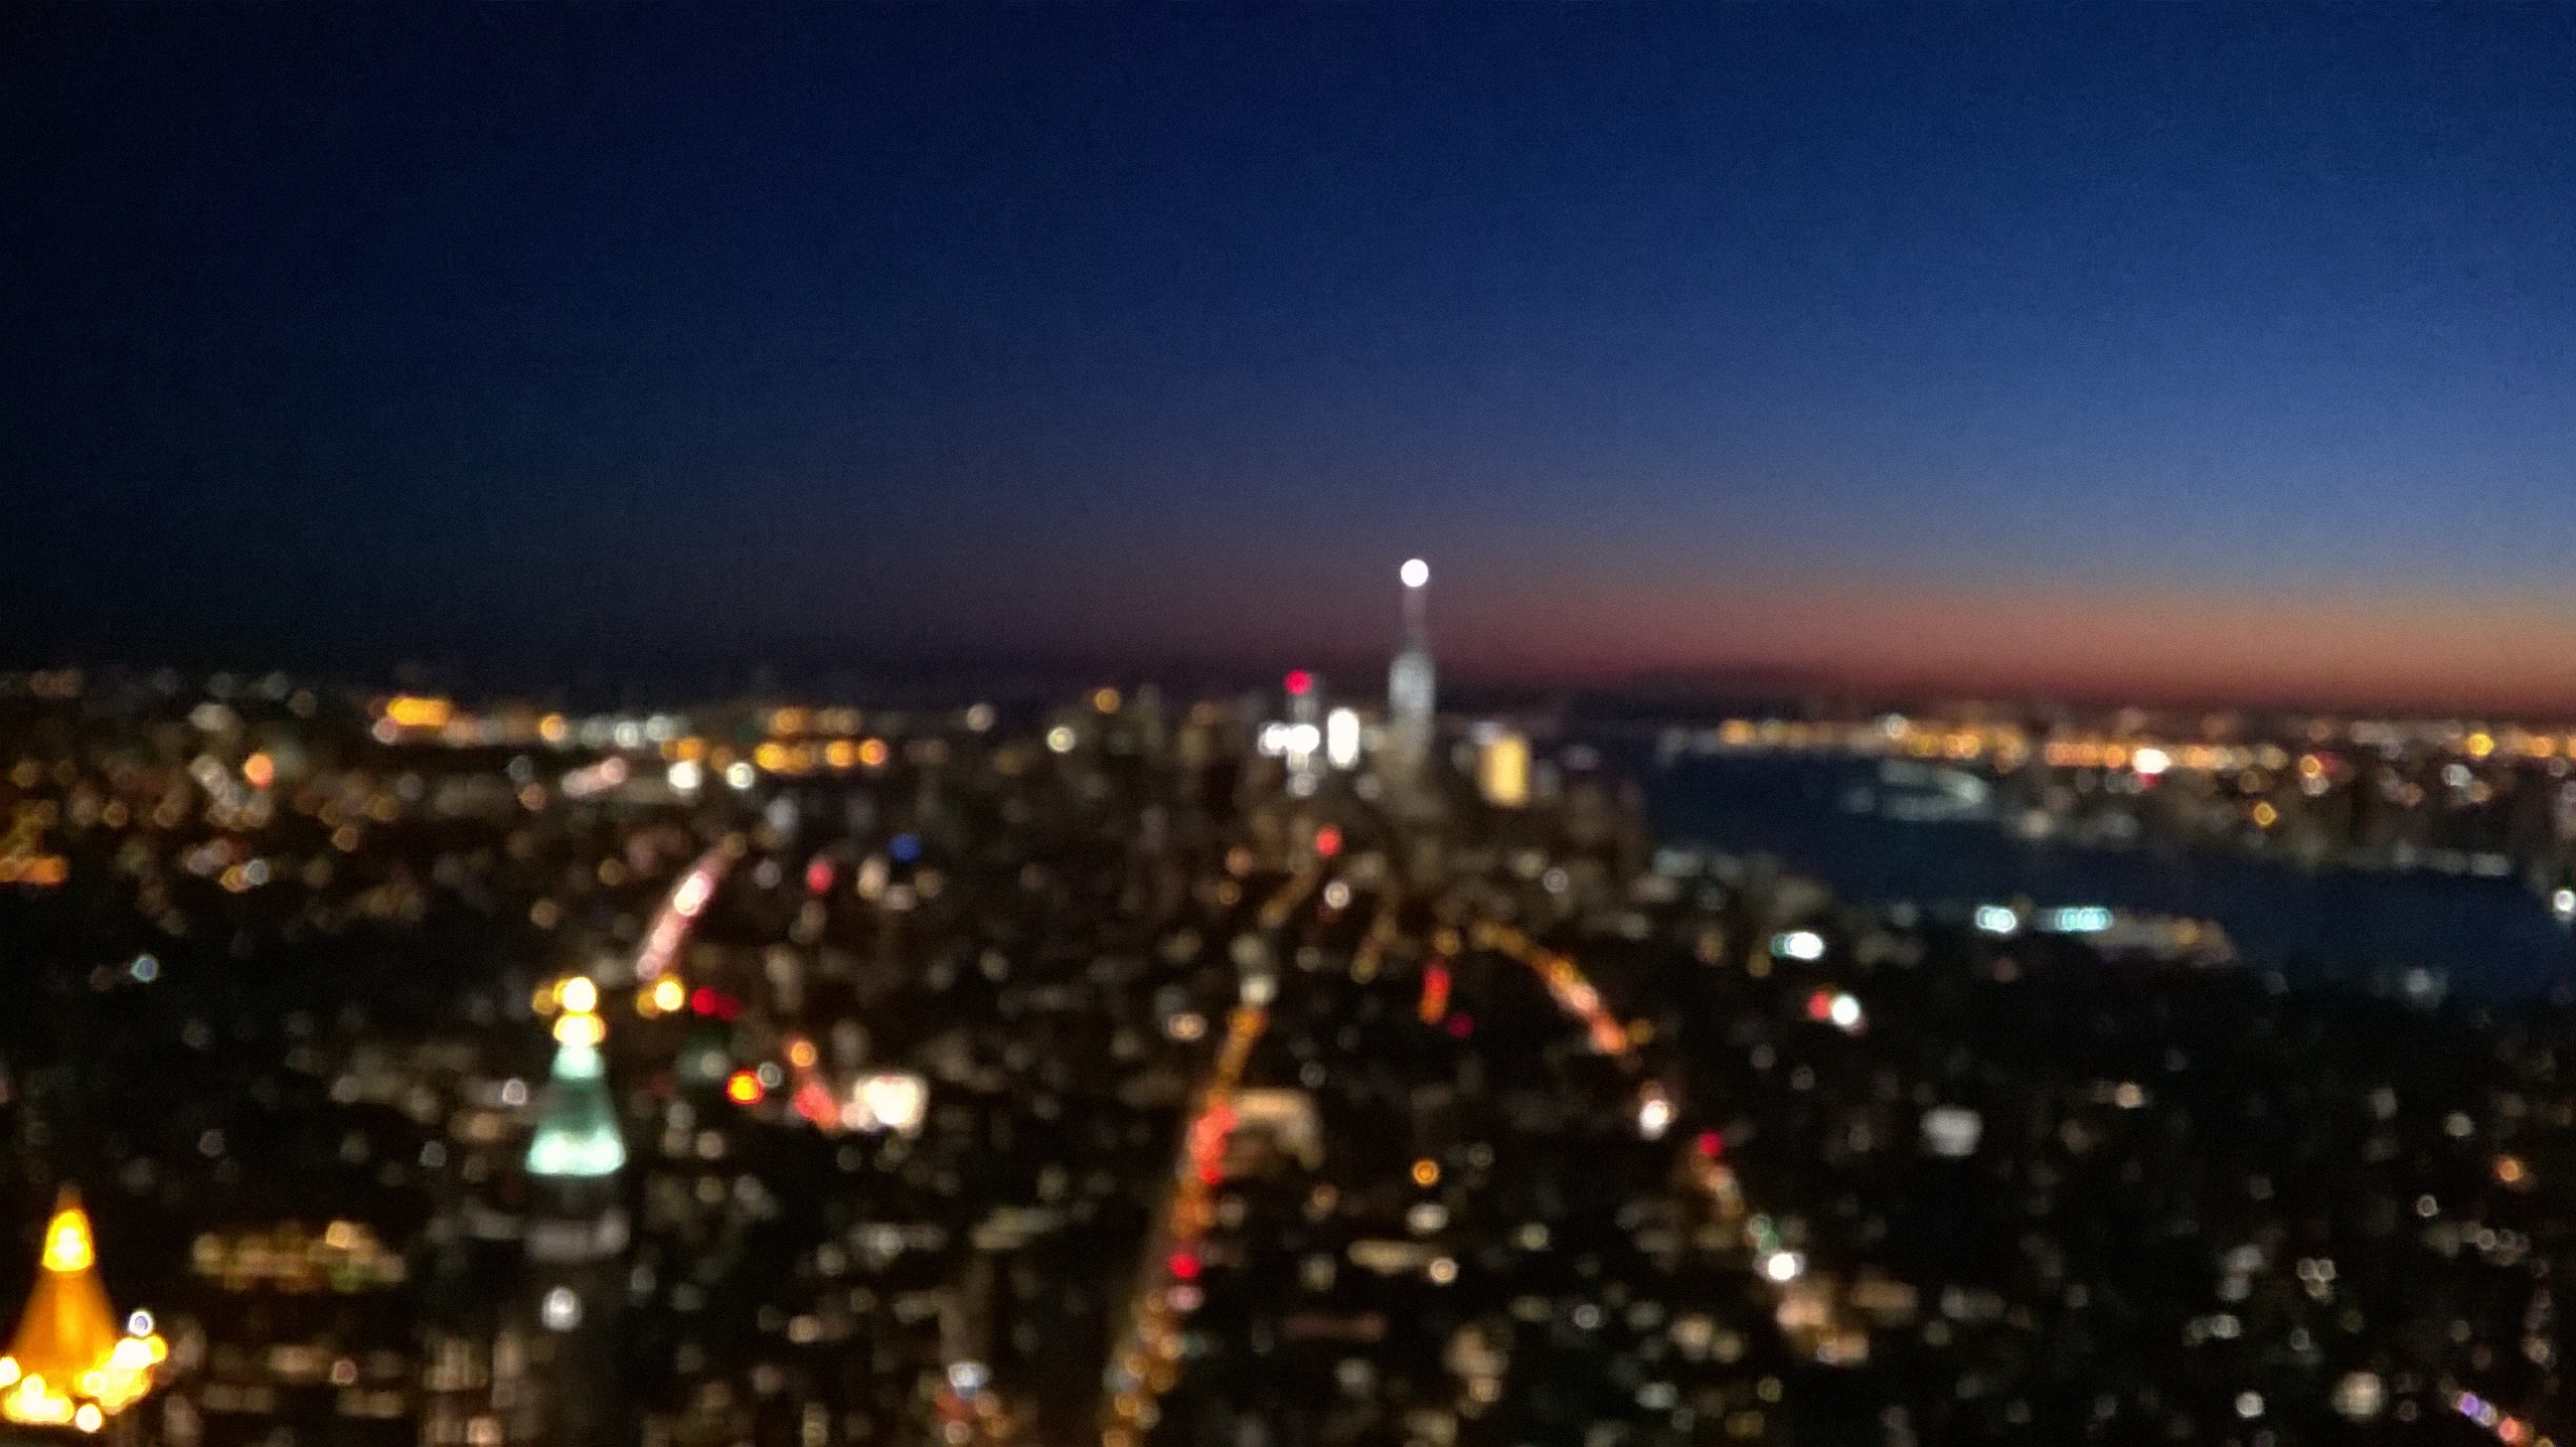
horizon, skyline, night, city, skyscraper, cityscape, downtown, dusk, evening, metropolis, human settlement, atmosphere of earth, metropolitan area